Norfolk County Courthouse

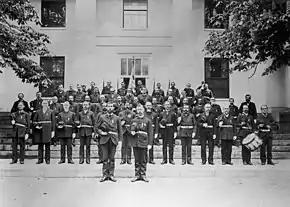
The Grand Army of the Republic's Charles W. Carroll Post 144 stands on the courthouse steps to celebrate the 250th Anniversary of the settlement of Dedham.

When Rufus Choate was arguing a case, the older students at Dedham High School would be dismissed from class to listen to his orations.